Gasteria rawlinsonii

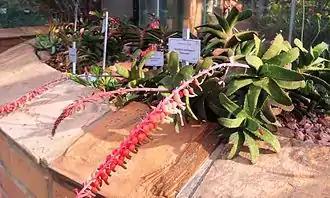
The spiral-leaved variety in flower

It is one of the most unusual of the Gasteria species, as it grows long leafy stems of up to 2 meters, which often hang down. It is also unusual in that its leaves are sometimes edged with tiny black teeth, unlike other Gasteria species.